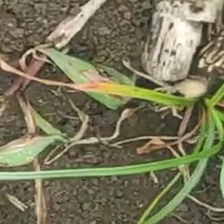
Weed species: Digitaria_SP_(Digitaria Sanguinalis )